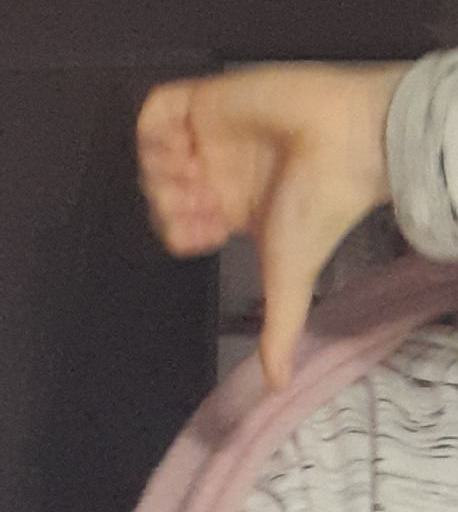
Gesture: dislike